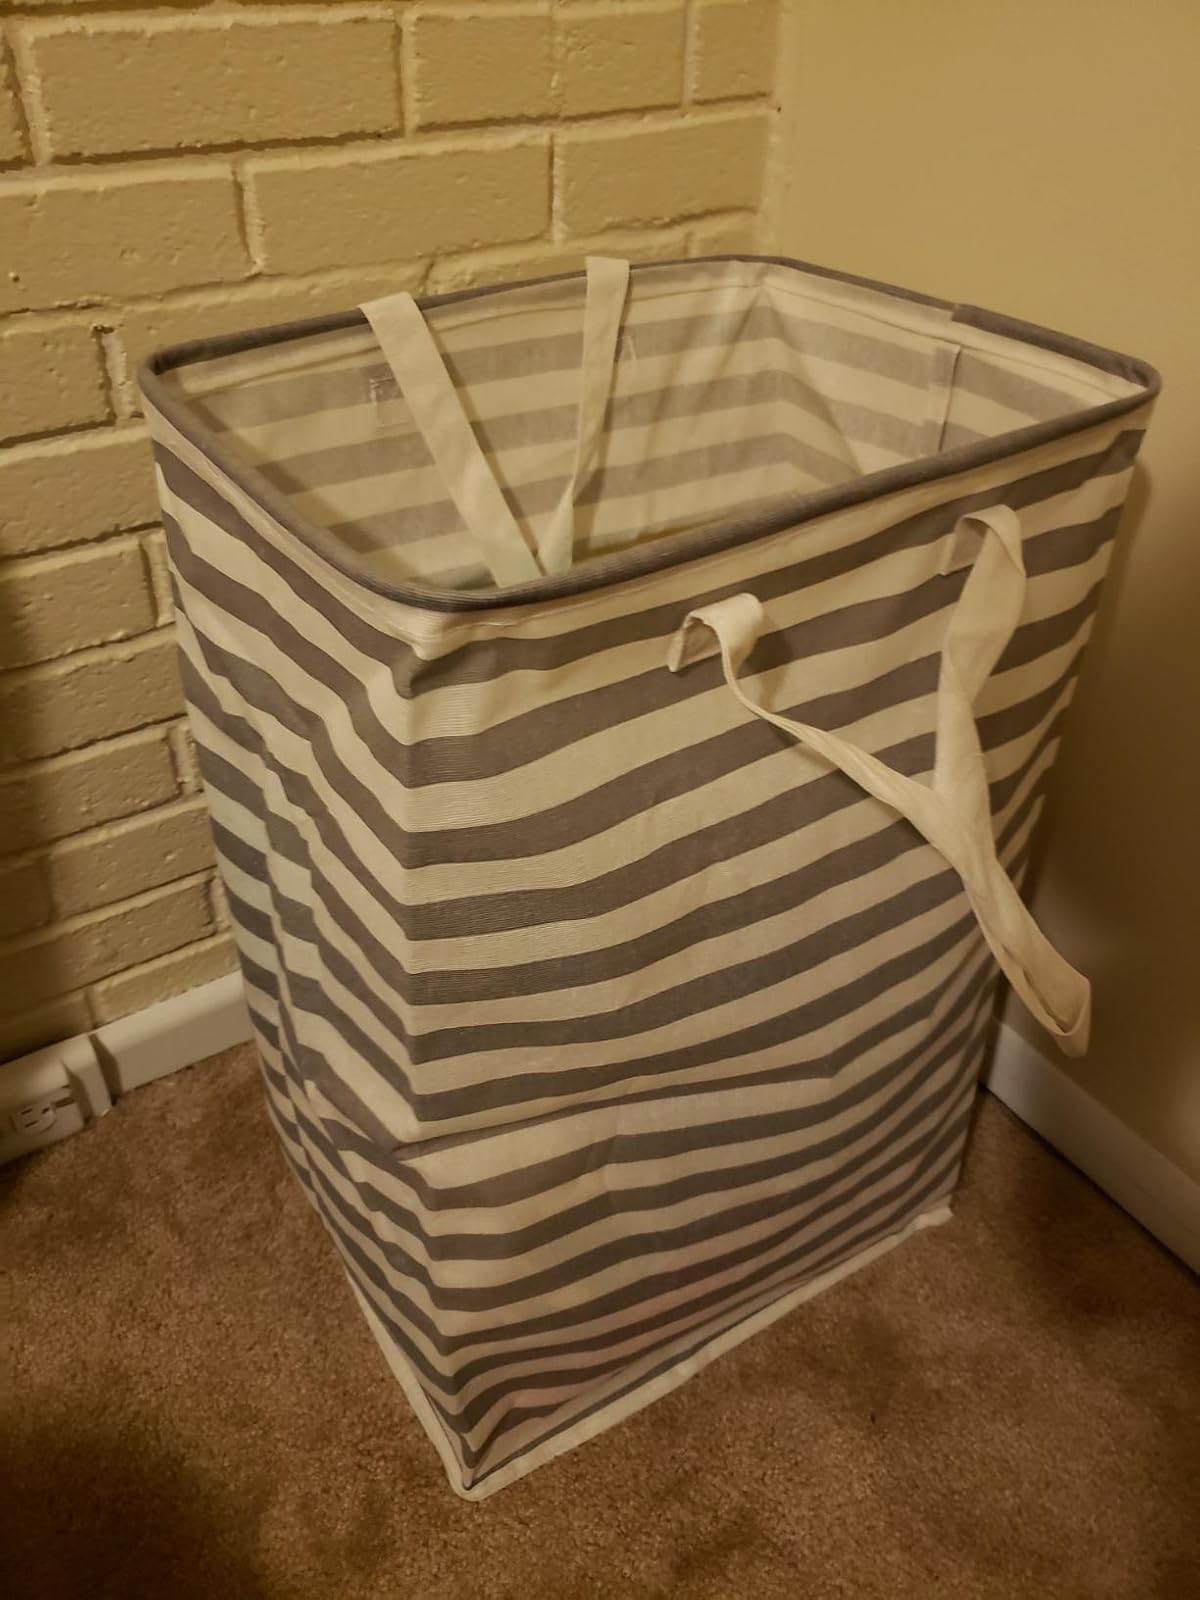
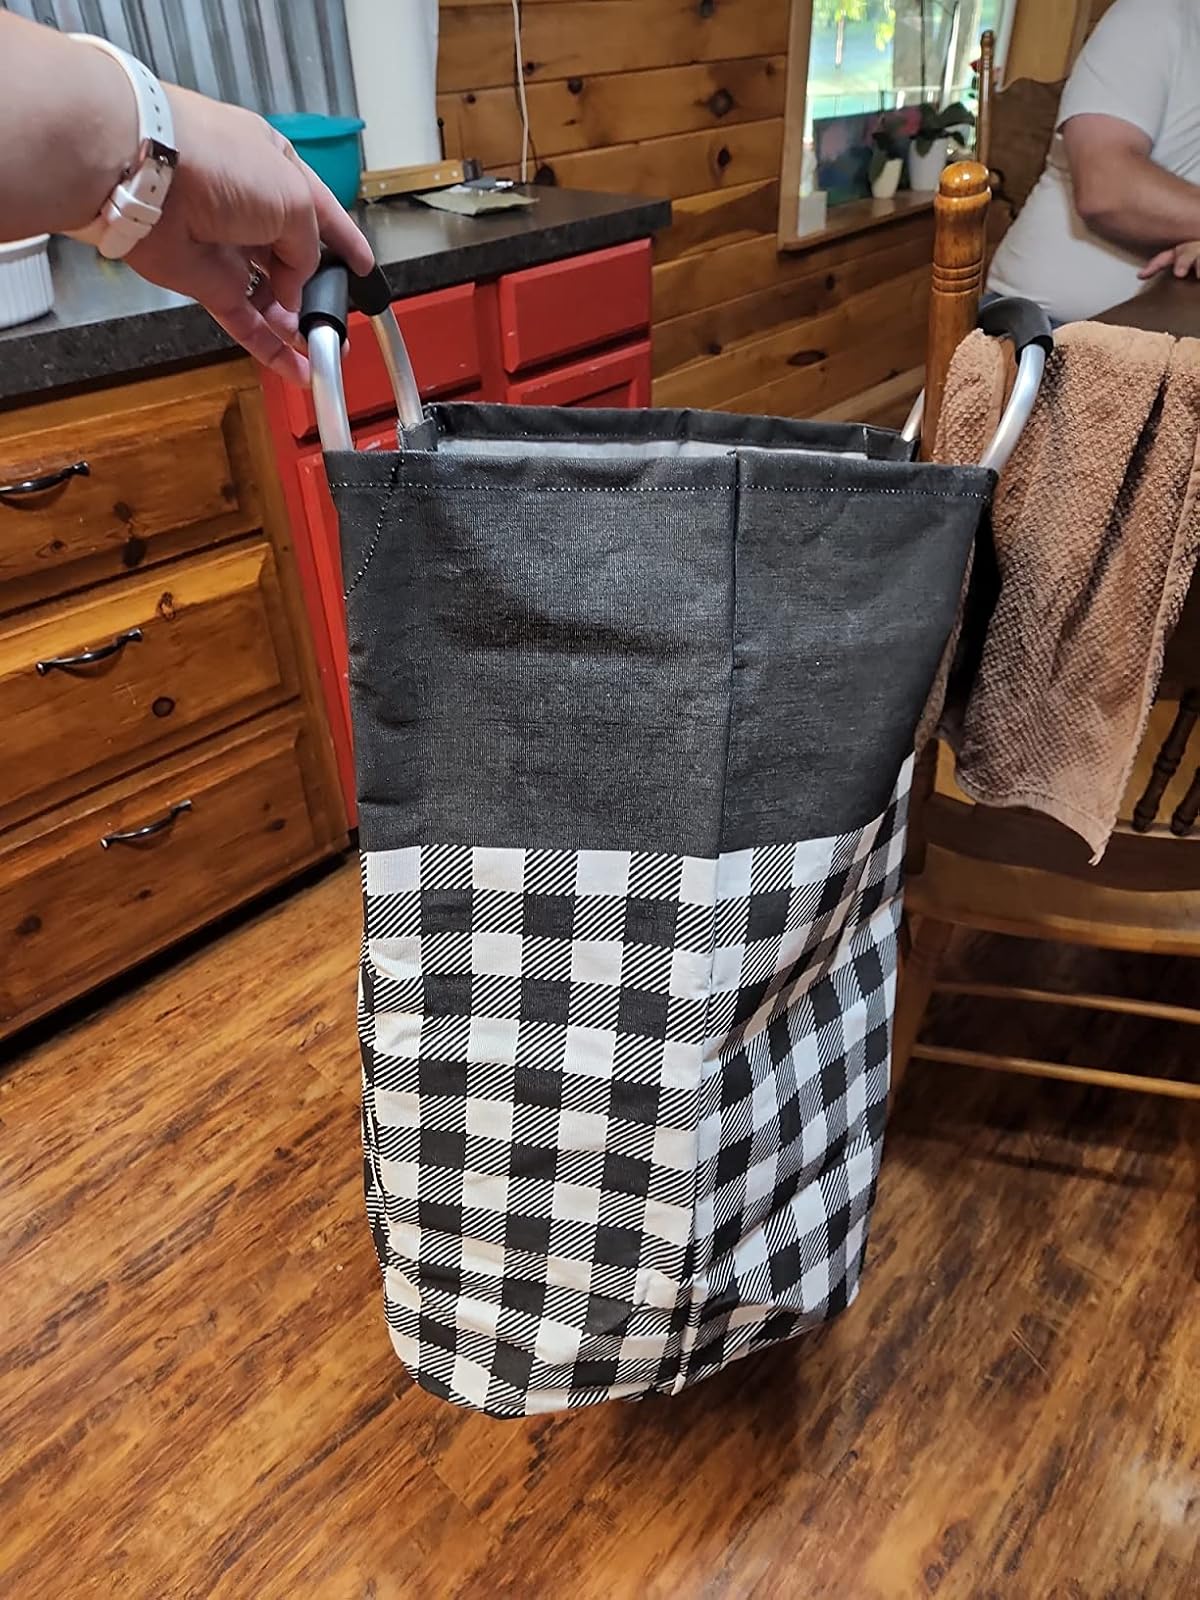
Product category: items_hamper
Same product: no